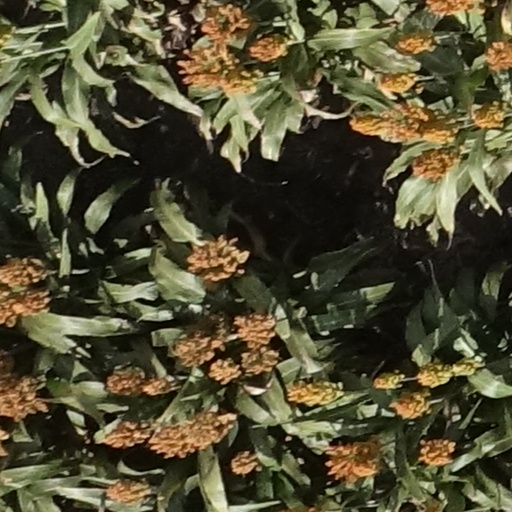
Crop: sorghum